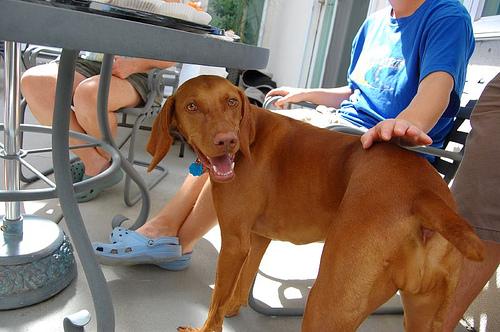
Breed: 210-n000048-vizsla